Guro District, Seoul

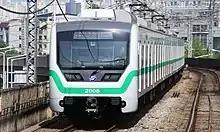
Line 2 subway train at Guro Digital Complex Station

The Jump Guro Festival is held for 3 days in mid-September every year. Some typical events of Jump Guro Festival are the Venturers' Necktie Marathon, e-sports tournament, performing entertainments and many other activities. A building for Art and Culture with two storeys below and six above ground, located in Guro-dong, has facilities for art performances such as orchestra, stage musicals, theatre and exhibitions.